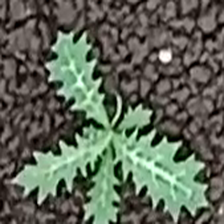
Weed species: Bilayat_(Mexicana_Argemone)